Tristan Toleno

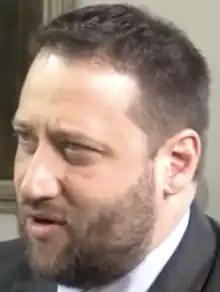
Toleno in 2017

Tristan Toleno is an American politician, chef, and businessman serving as a member of the Vermont House of Representatives from the Windham-2-3 district.